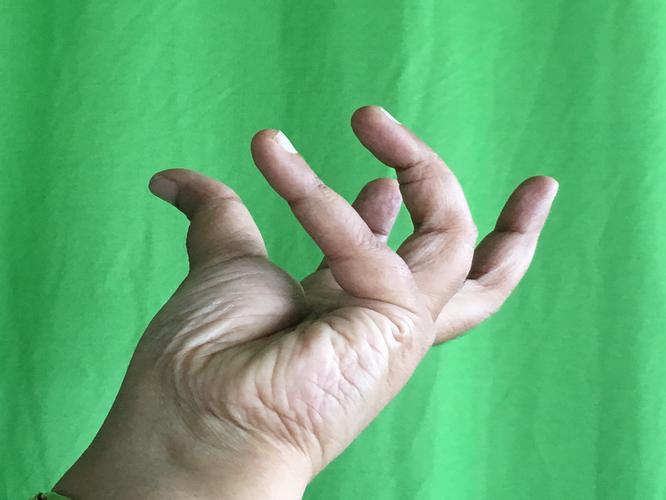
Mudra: Padmakosha
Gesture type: single_hand